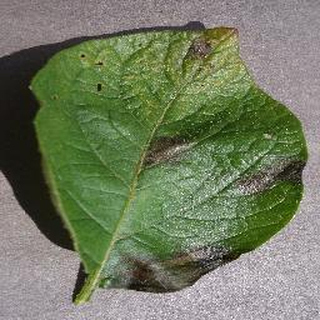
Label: potato_late_blight